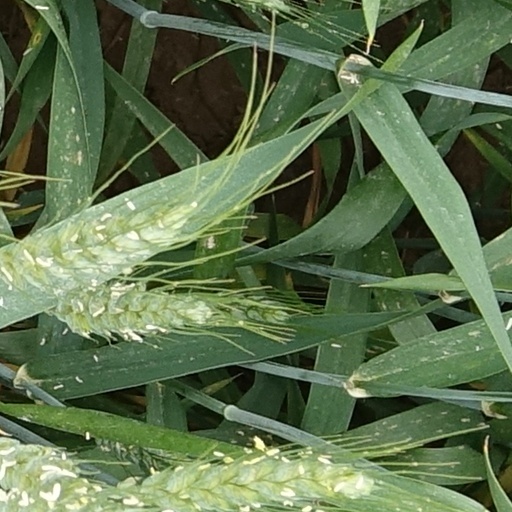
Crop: wheat